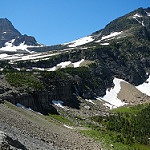
Label: glacier